Gomphotaria

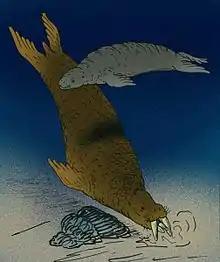
Restoration of foraging "Gomphotaria pugnax" with "Dusignathus" in foreground

Gomphotaria is a genus of very large shellfish-eating dusignathine walrus found along the coast of what is now California, during the late Miocene.